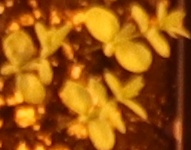
Label: Flax